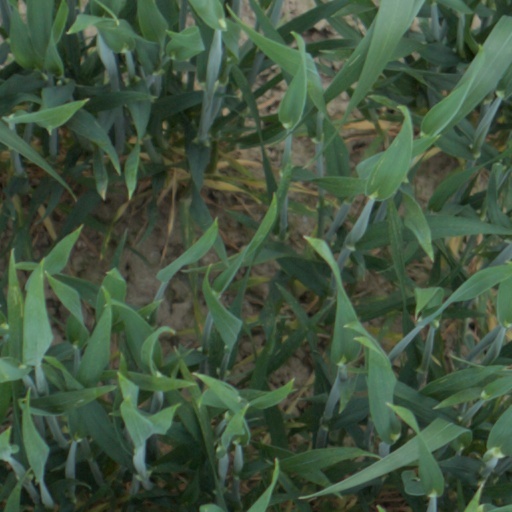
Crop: wheat